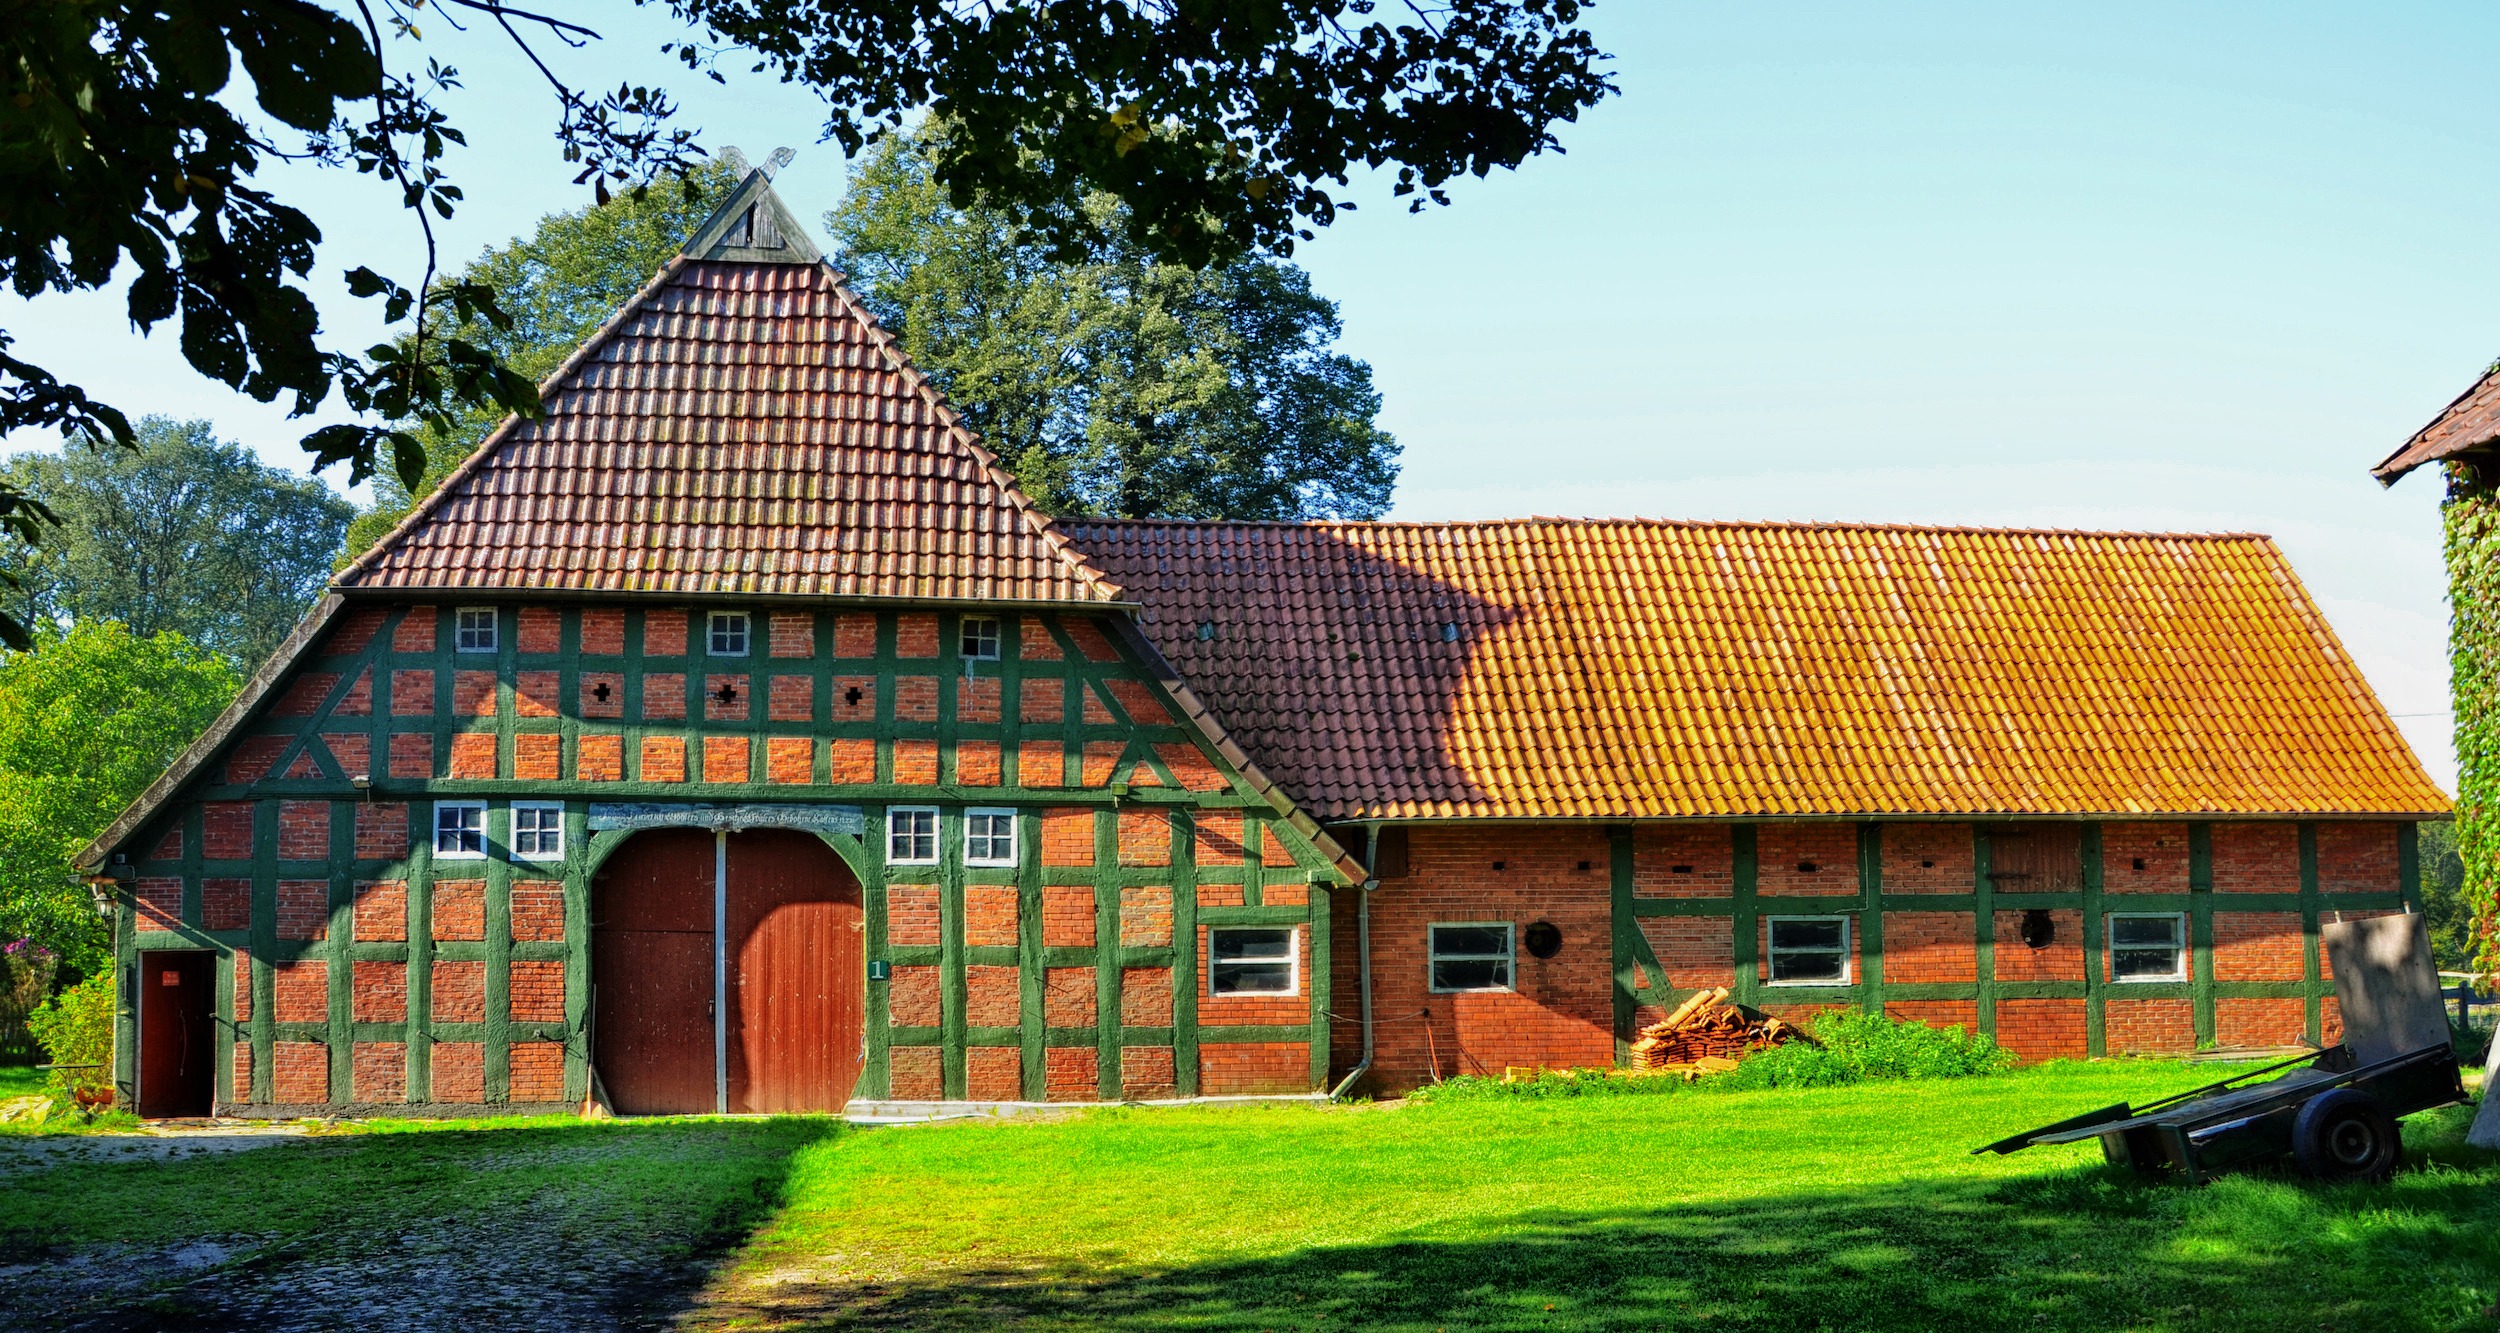
nature, architecture, farm, house, roof, building, barn, home, country, rural, cottage, facade, property, outside, hdr, farmhouse, estate, real estate, rural area